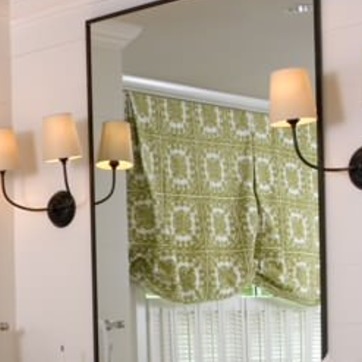
Material: mirror